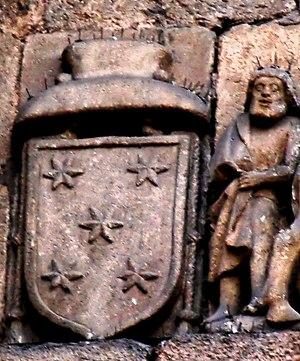
Coutinho est un patronyme ou un surnom porté notamment par :